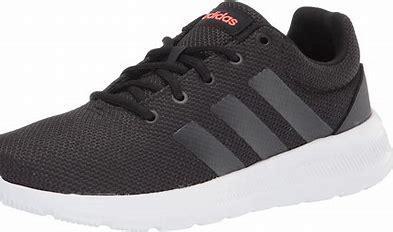
Brand: Adidas
Model: Lite Racer CLN